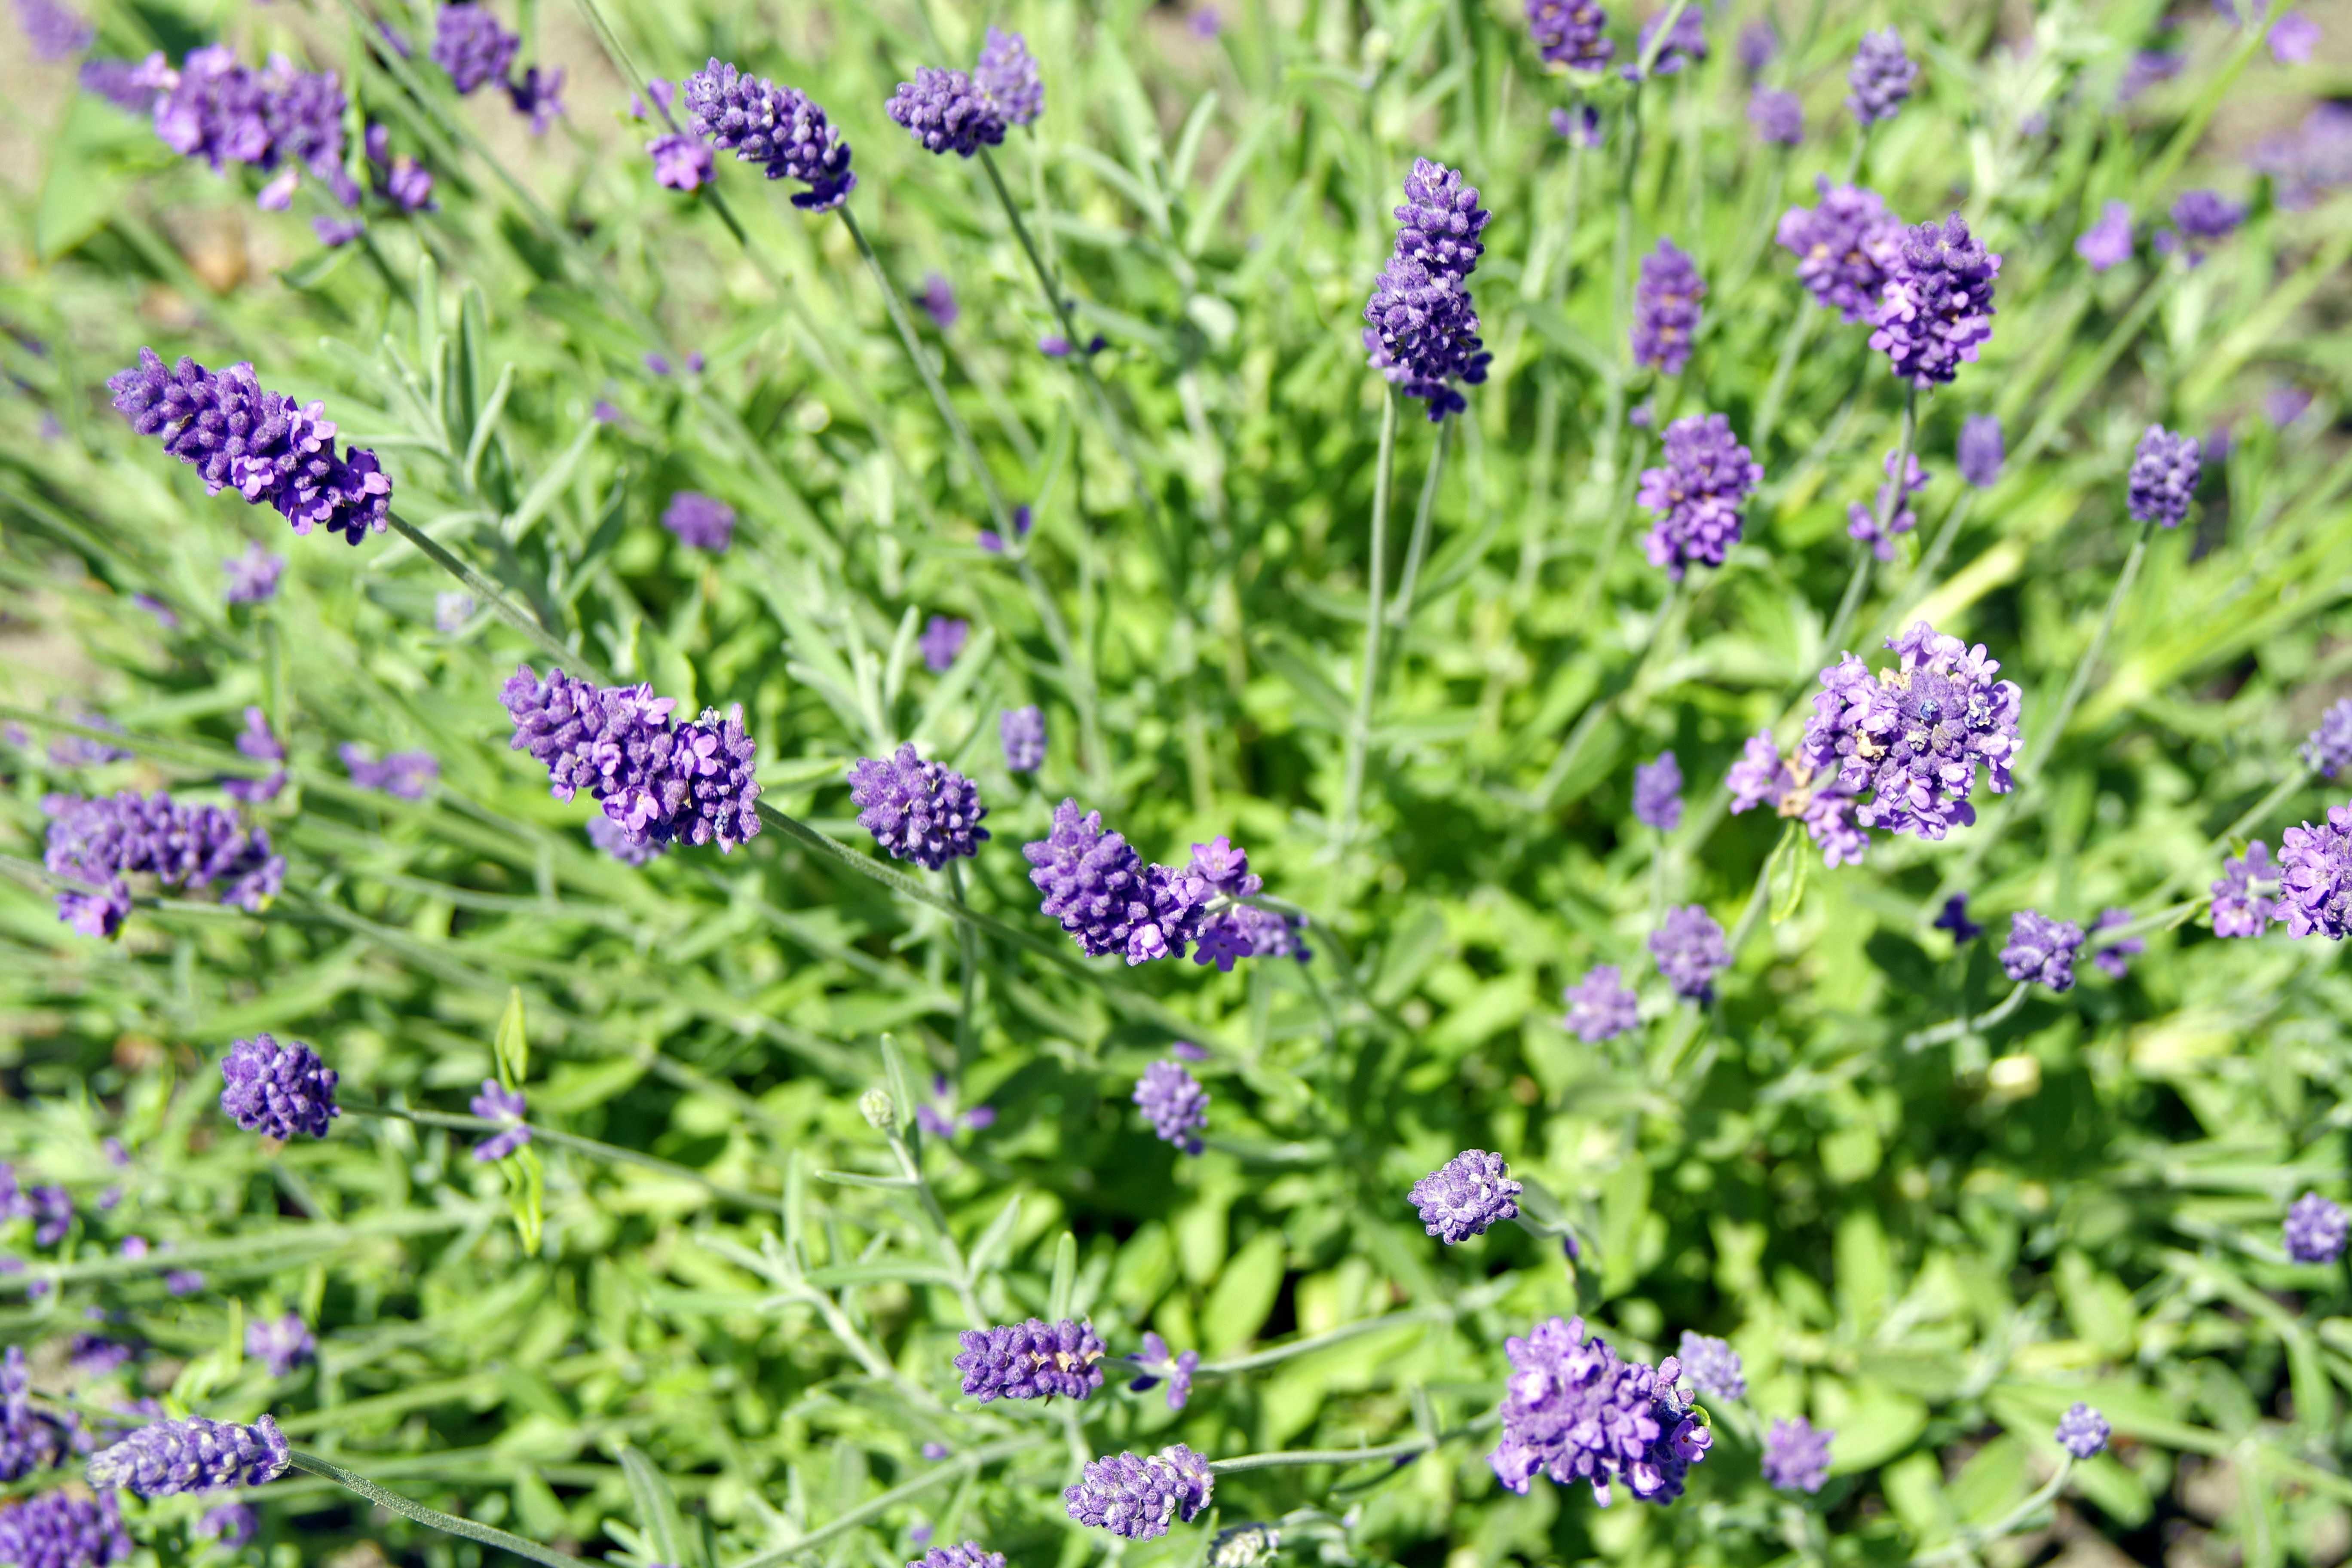
nature, grass, plant, meadow, flower, herb, blue, garden, flora, lavender, blue flower, wildflower, flowers, violet, bluebonnet, lupin, the background, flowering plant, land plant, english lavender